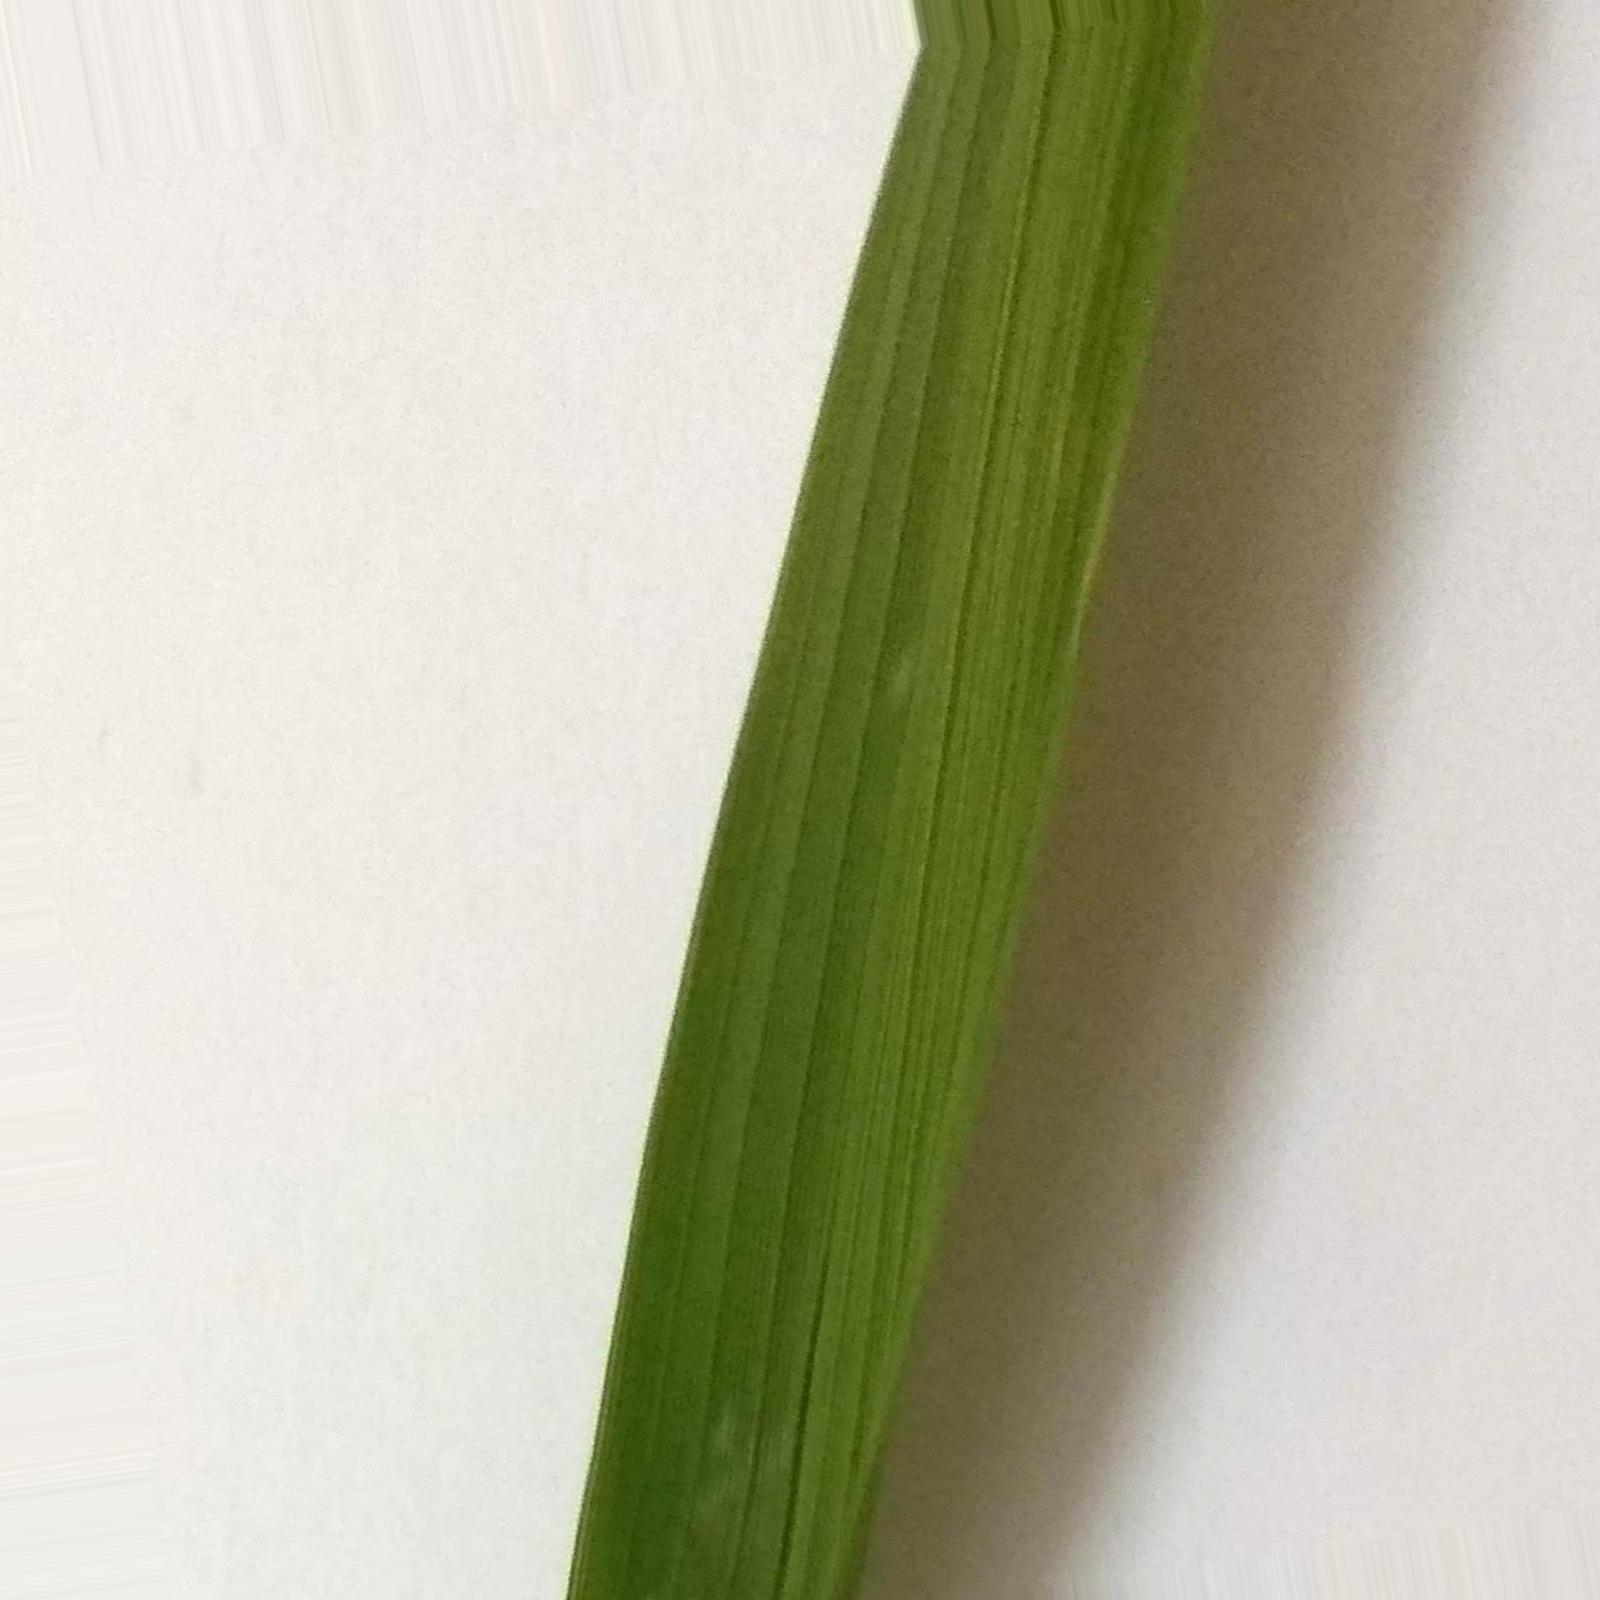
Nhãn: Healthy